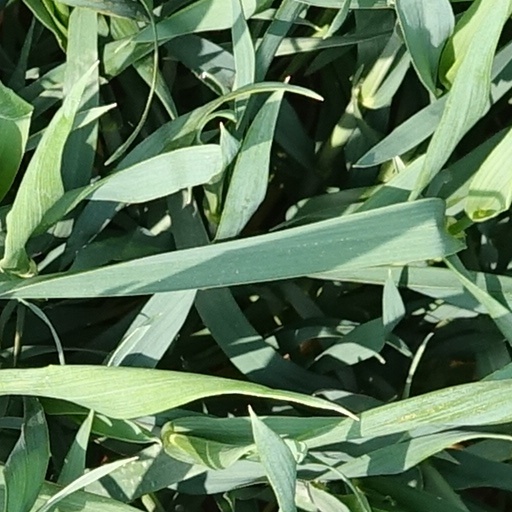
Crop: wheat